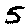
Label: 5